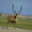
Label: deer